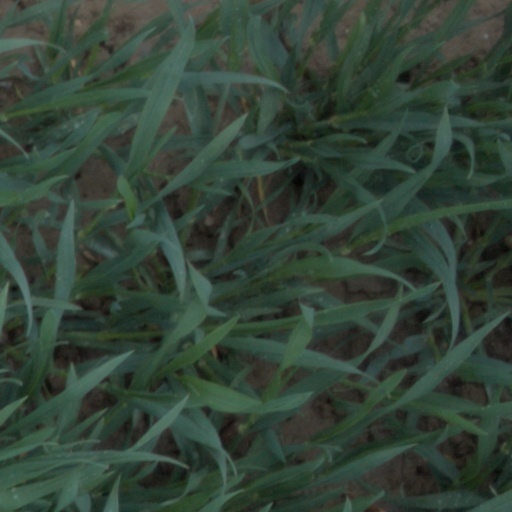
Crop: wheat